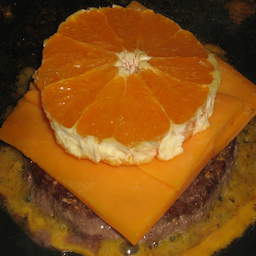
Label: peels